Clapton F.C.

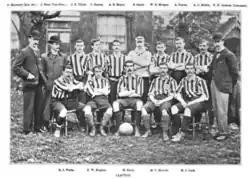
The Clapton squad in 1894

In 1894 Clapton became founder members of the Southern League, alongside Southampton, Luton Town, Millwall and Reading, and were placed in Division One. Finishing eighth in a nine-club league they were forced to play a test match to avoid relegation to Division Two, defeating Sheppey United 5–1. The following season saw them finish eighth again, but despite winning the test match against the 1st Scots Guards, the club resigned from the league as several of the other clubs turned professional.